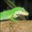
Label: lizard